Croatia during World War I

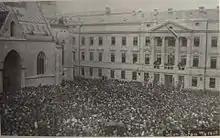
People celebrating the announcement of the suspension of all constitutional ties with Austro-Hungarian empire in front of the Croatian Parliament

Almost throughout the war, Stjepan Radić believed in the success of the Empire and a favorable solution of the Croatian problems within it. In 1914 he stated: "Victory of Austria-Hungary would be a disaster for all the nations of Austria-Hungary, with the exception of the Germans and Hungarians. However, the disintegration of the Austria-Hungary would be a disaster for all nations of the Empire, even Germans and Hungarians. For us Croats, it will be the only luck if Austria-Hungary would be totally defeated, but stay together afterwards." However, as the end of the war approached, he was dissatisfied with the unfavorable position of Croatia so he changed his mind, stating in September 1917 that he would be the first one to shout "Down Habsburgs!" if something did not change.